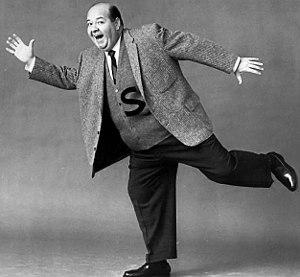
Stubby Kaye est un acteur américain né le 11 novembre 1918 à New York, New York et mort le 14 décembre 1997 à Rancho Mirage, Californie.